Pawang Nong

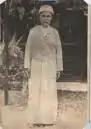
Pawang Nong

He was born in Kampung Sempiat, Benta, Mukim Tanjung Besar, Lipis in 1874 and died on November 10, 1977, in Kampung Ulu Cheka. His tomb can be visited at the grounds of Kampung Ulu Cheka mosque, Jerantut, Pahang. He has two wives and is blessed with 11 children as a result of his marriage, the first wife named Patam Mat Sama having 8 children (4 men and 4 women) and the second wife named Hajah Halimat Binti Mak Long and 3 children (1 male and 2 female).